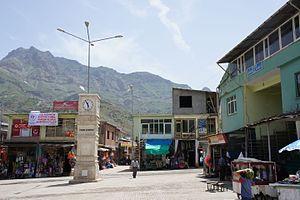
Sason est un chef-lieu de district de la province de Batman en Turquie.